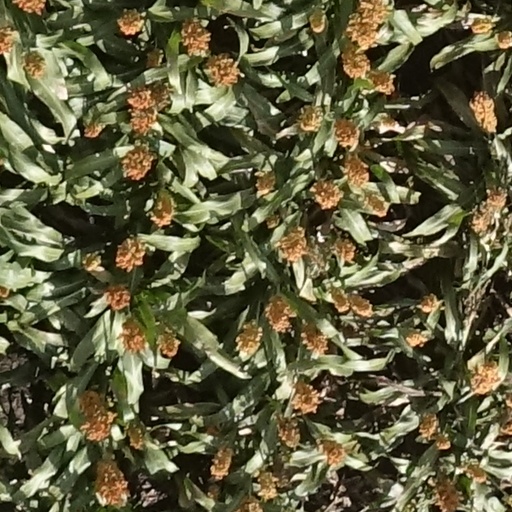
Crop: sorghum